River Dodder

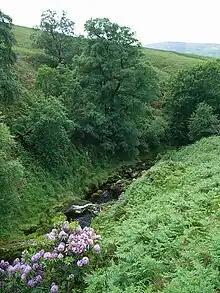
Dodder in the Dublin Mountains, 2.5 km from its source, in 2001

The Dodder rises on the northern slopes of Kippure in the Wicklow Mountains and is formed from several streams. The headwaters flow from Kippure Ridge, and include, and are often mapped solely as, Tromanallison (Allison's Brook), which is then joined by Mareen's Brook, including the Cataract of the Brown Rowan, and then the combined flow meeting the Cot and Slade Brooks.